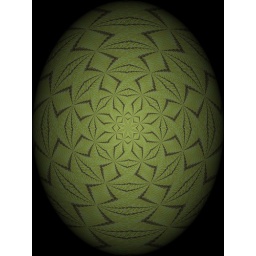
Kaleidoscope image by Linda Joy Burke - base image simple wooden fence, and grass.